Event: Nepal Earthquake
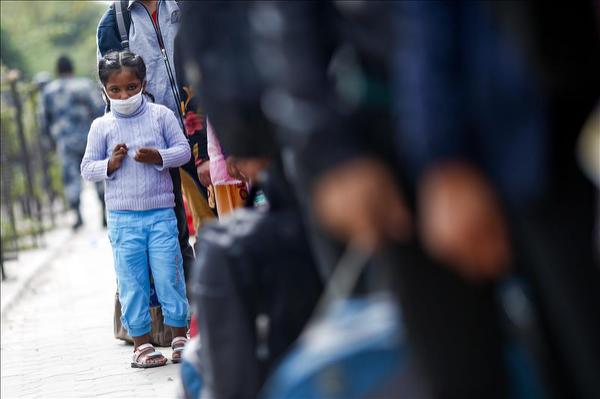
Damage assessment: no_damage